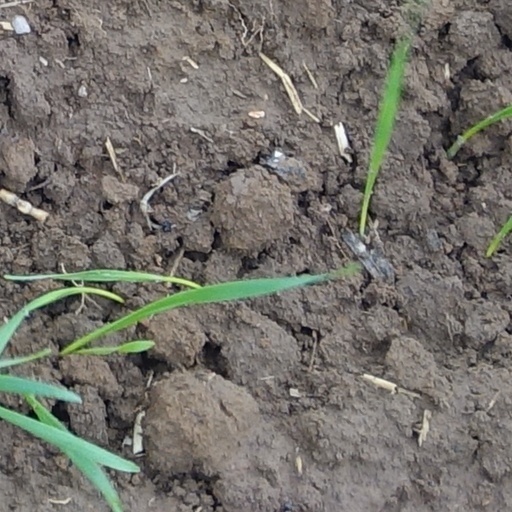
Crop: wheat